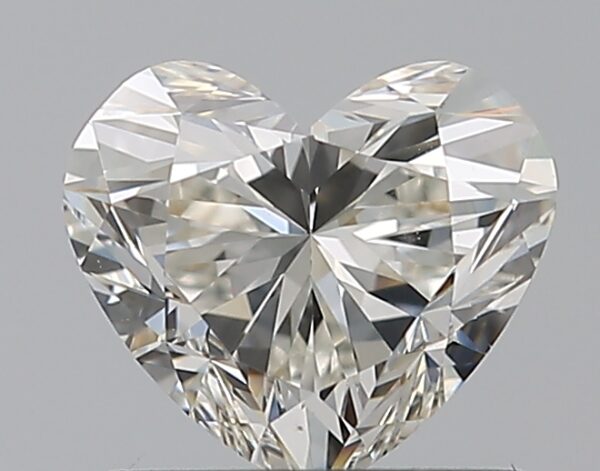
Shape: heart
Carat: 0.81
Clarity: VS1
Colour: I
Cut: EX
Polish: VG
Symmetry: VG
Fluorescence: N
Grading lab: GIA
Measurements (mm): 5.61 x 6.38 x 3.83